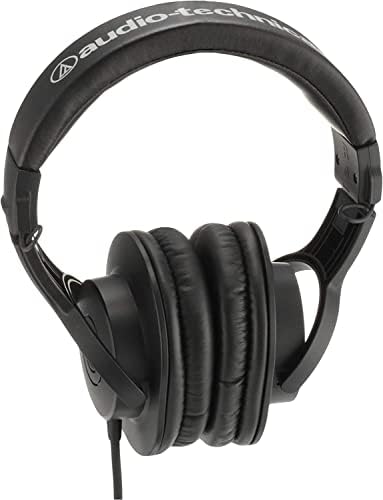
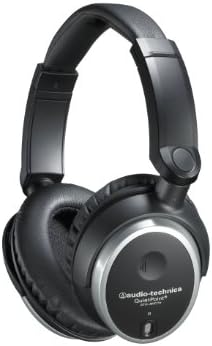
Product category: headphones
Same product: no